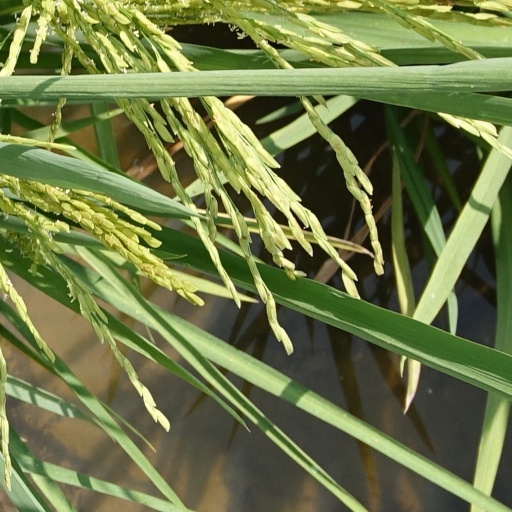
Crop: rice